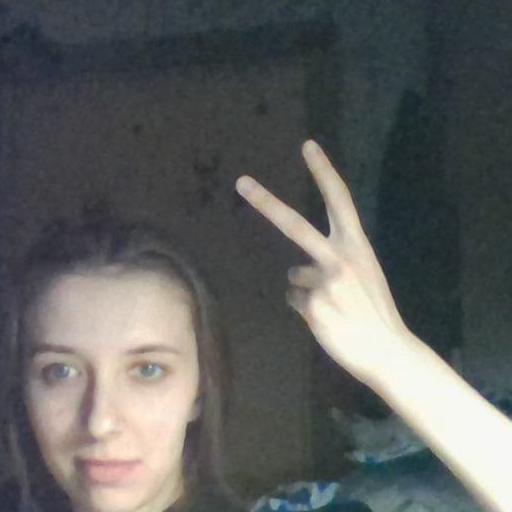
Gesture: peace_inverted